Question: Please indicate a possible affordance area of the sit_on_chair that can be used for sitting on
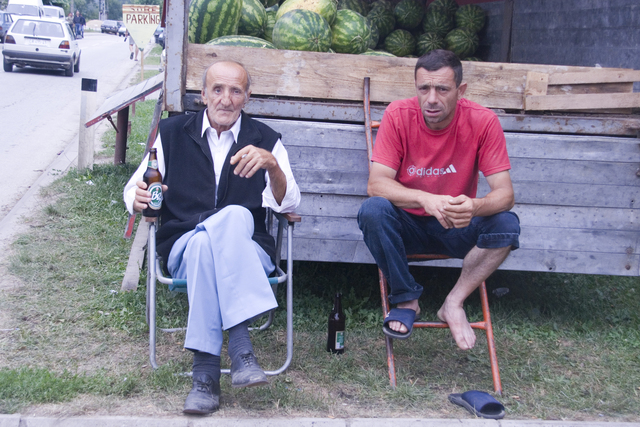
Answer: [157, 219.5, 299, 282.5]